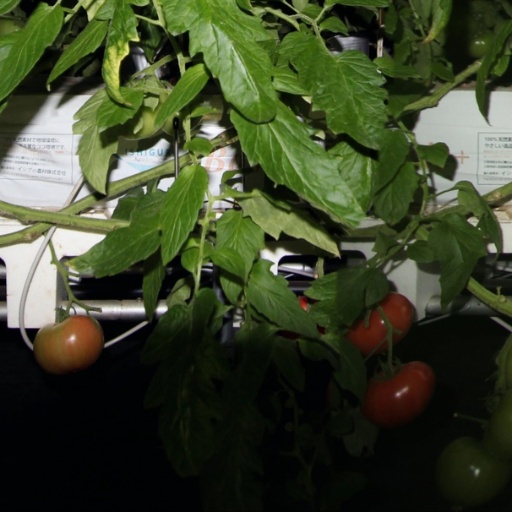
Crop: tomato